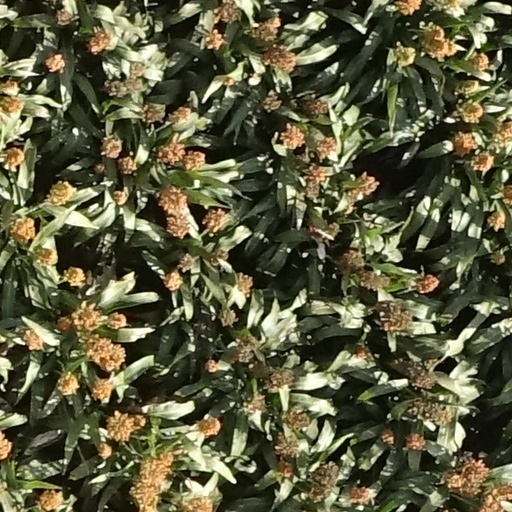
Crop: sorghum